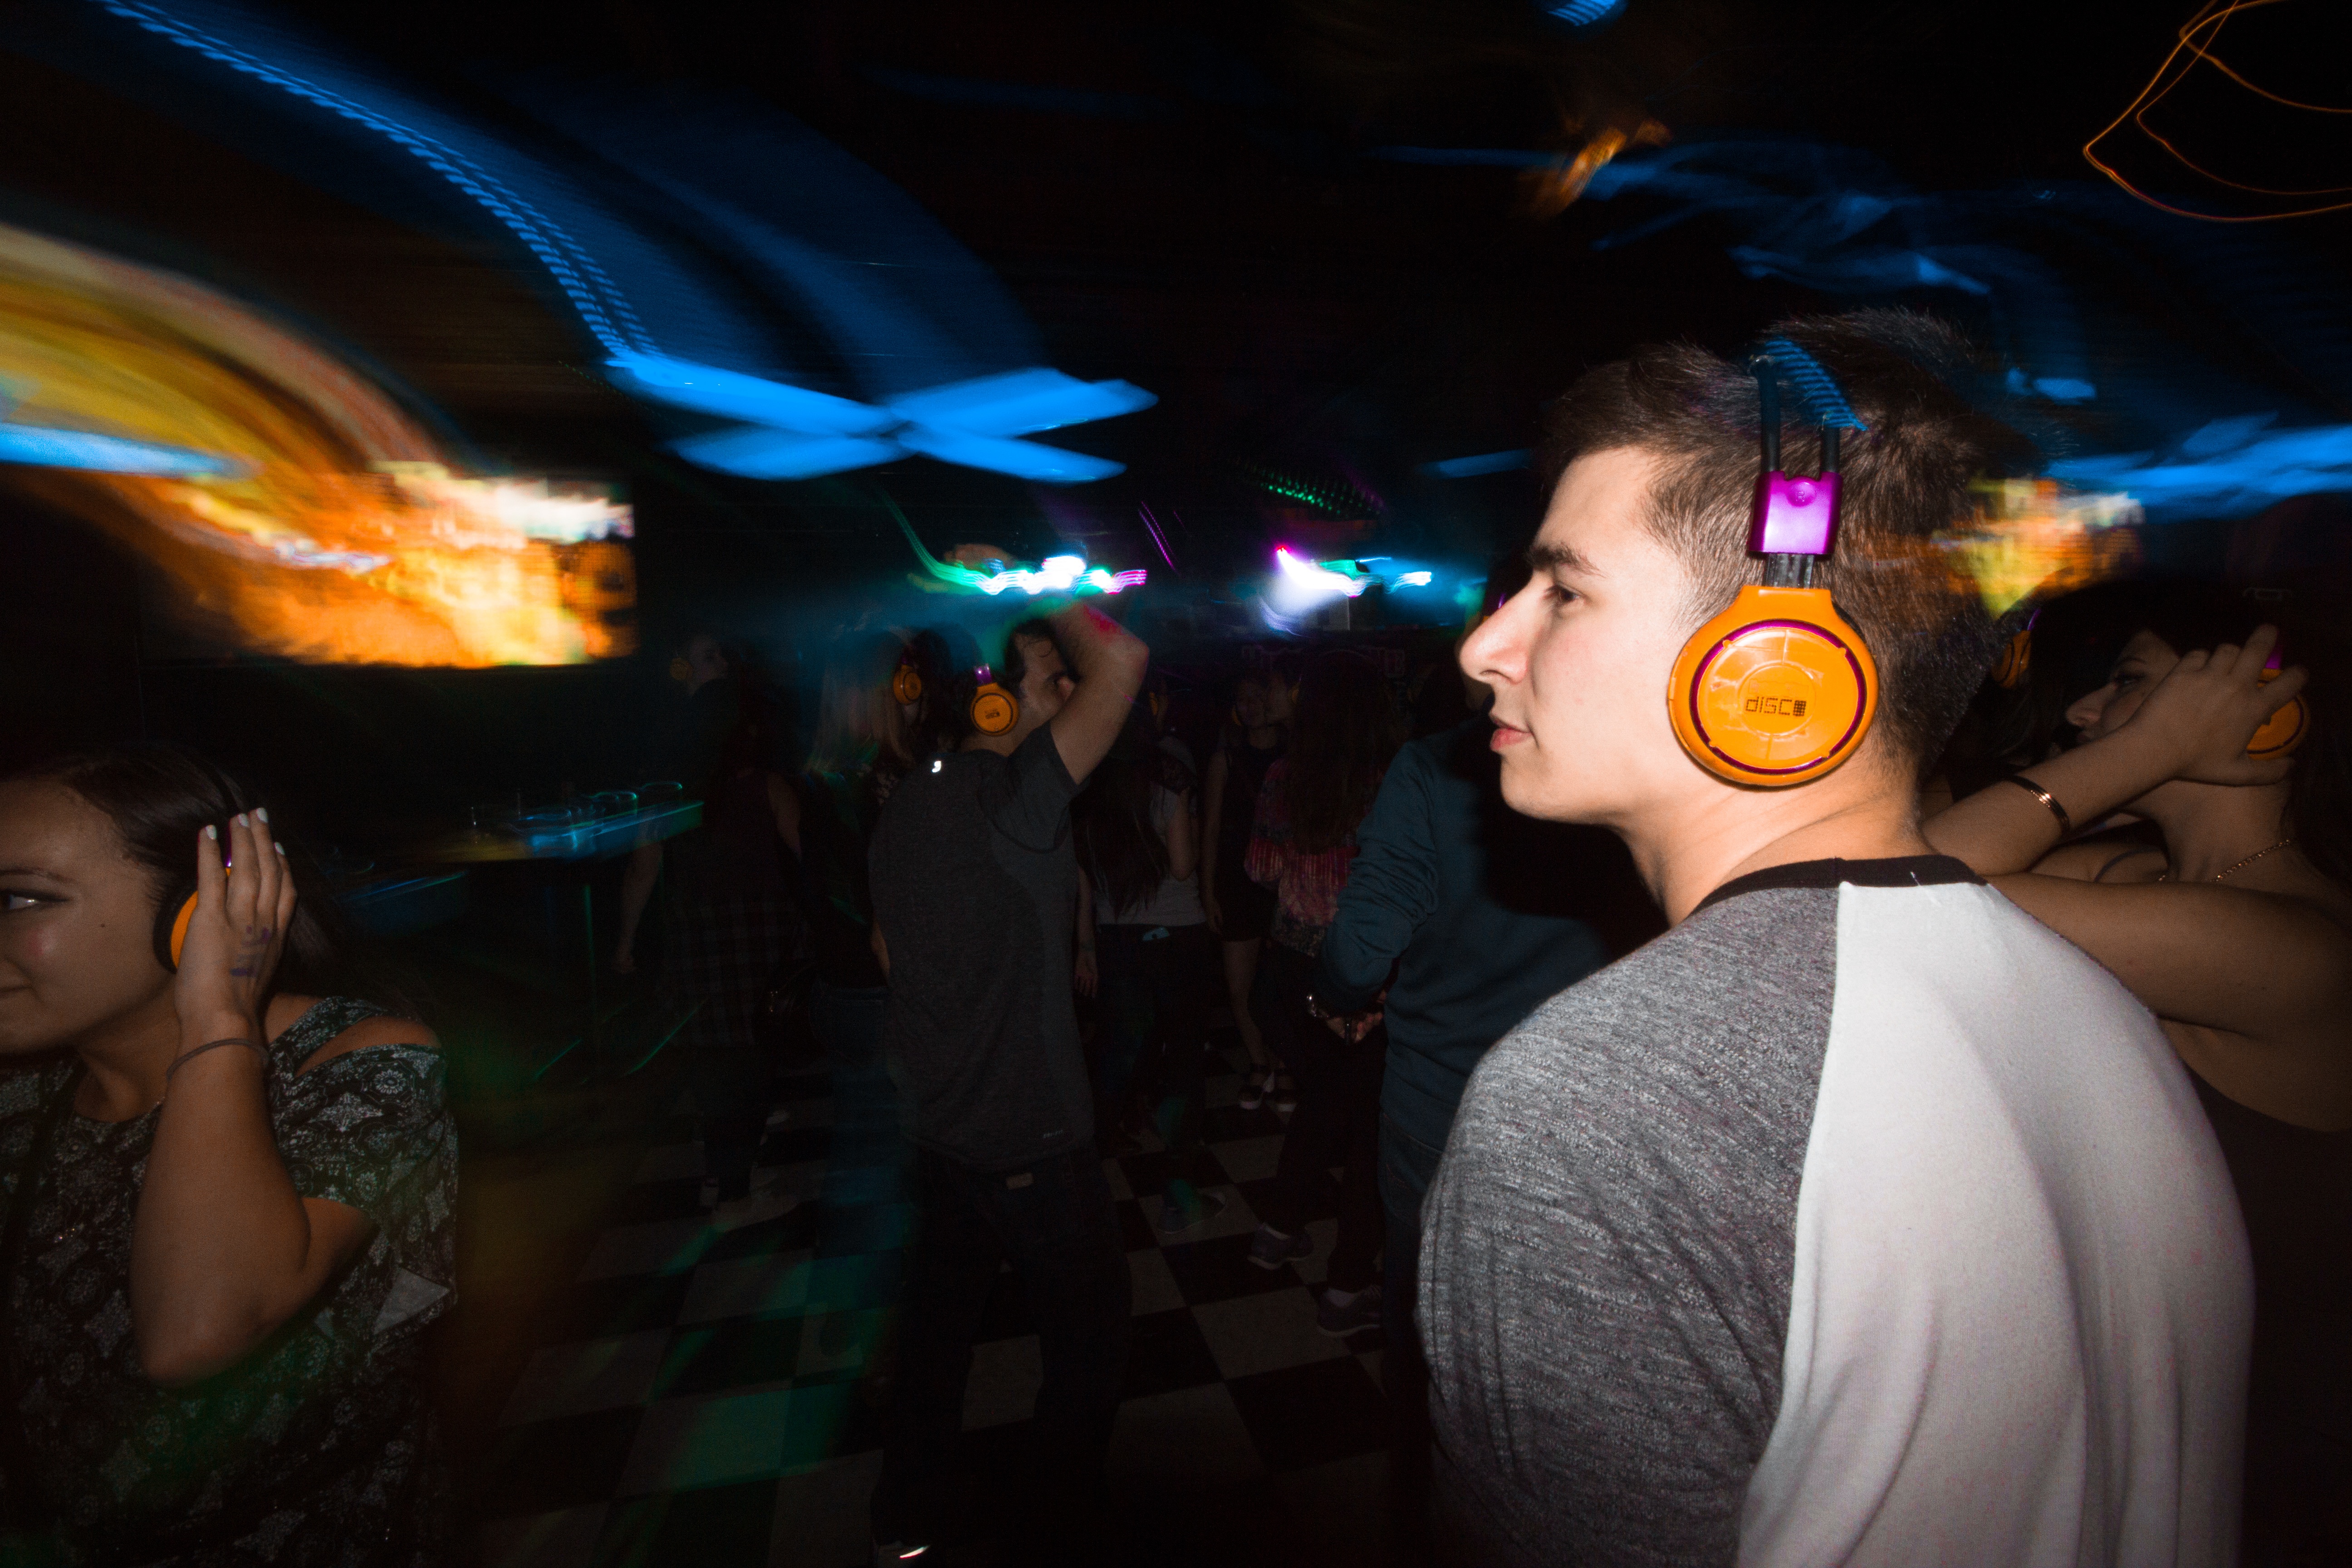
night, club, rave, fun, disco, nightclub